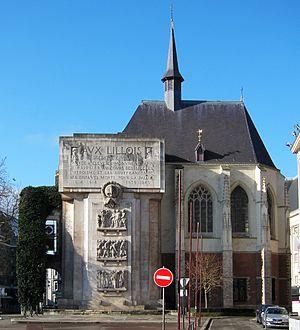
Le Palais Rihour et le Monument aux Morts à Lille.(Le Monument est dû, à l'architecte Jacques Alleman
Le Palais Rihour est un bâtiment situé place Rihour à Lille, dans le département français du Nord. C'est tout ce qui reste d'un palais construit au XVᵉ siècle par les ducs de Valois-Bourgogne, souverains de fait de l'État bourguignon. La salle des gardes du bâtiment abrite l'office de tourisme de la ville. Il est classé monument historique en 1875.